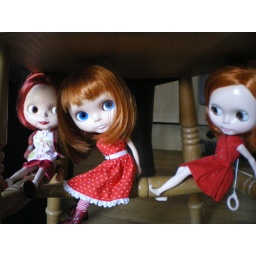
Redheads in red on a chair